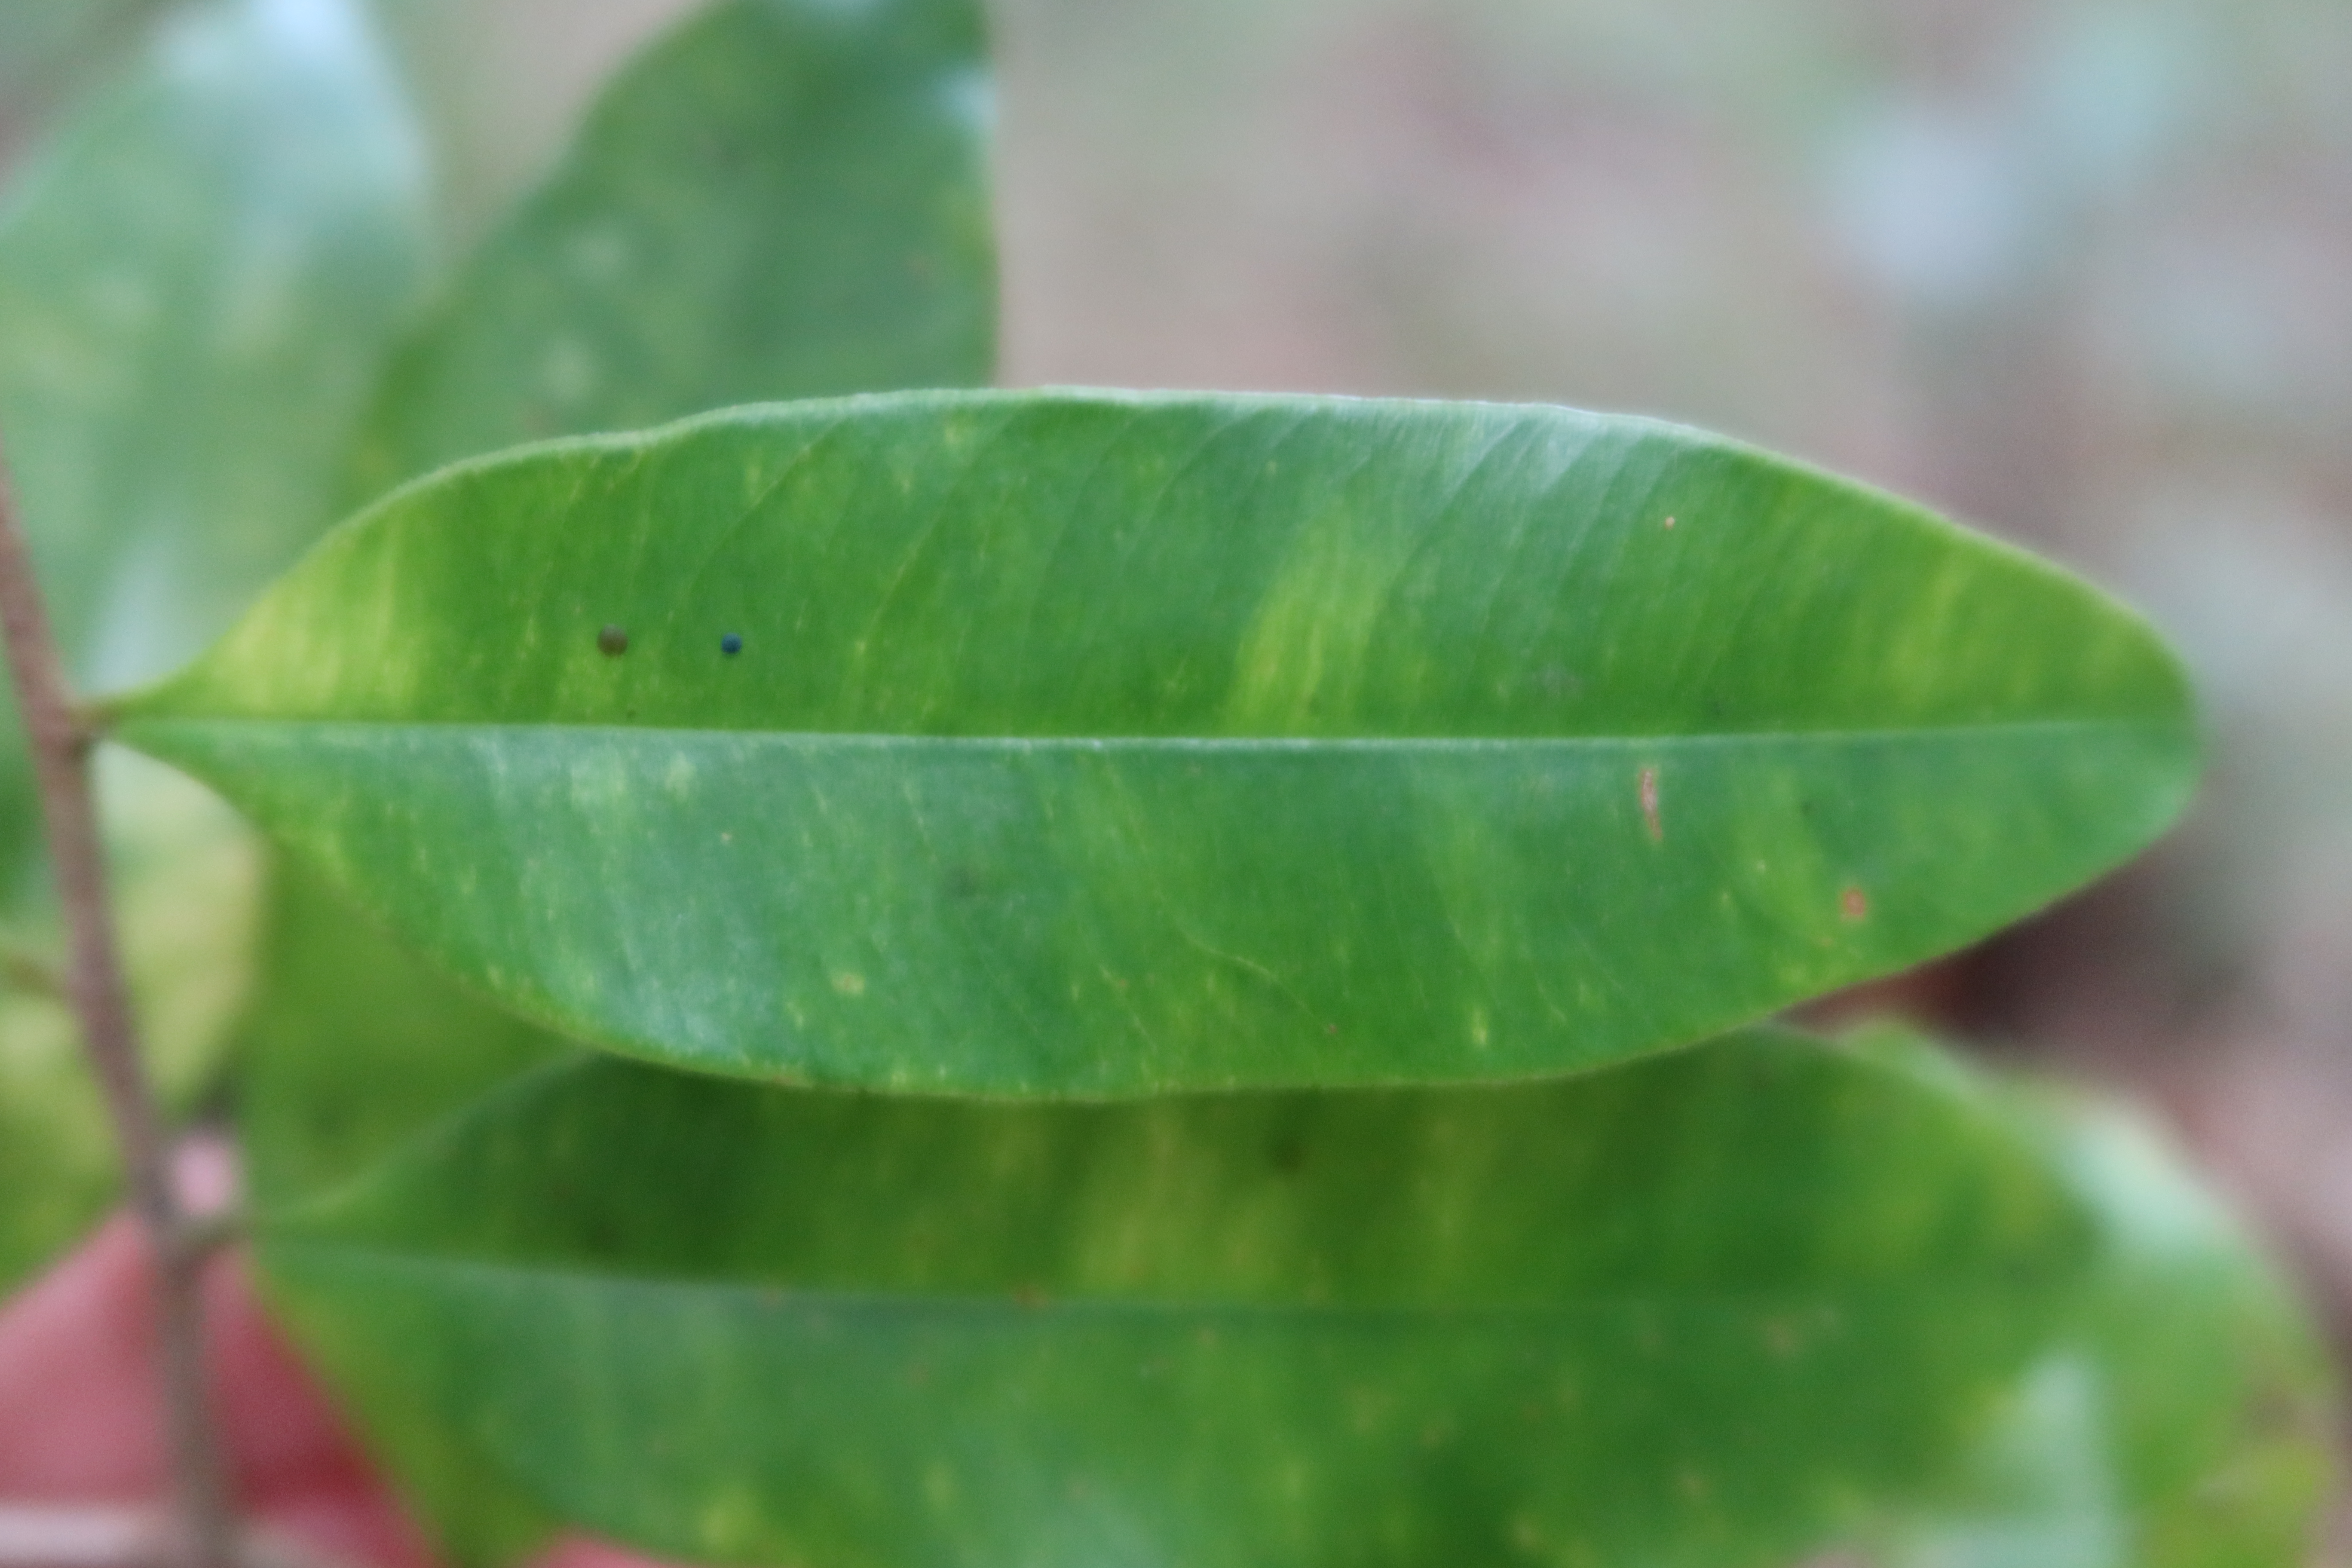
Label: Downy mildew